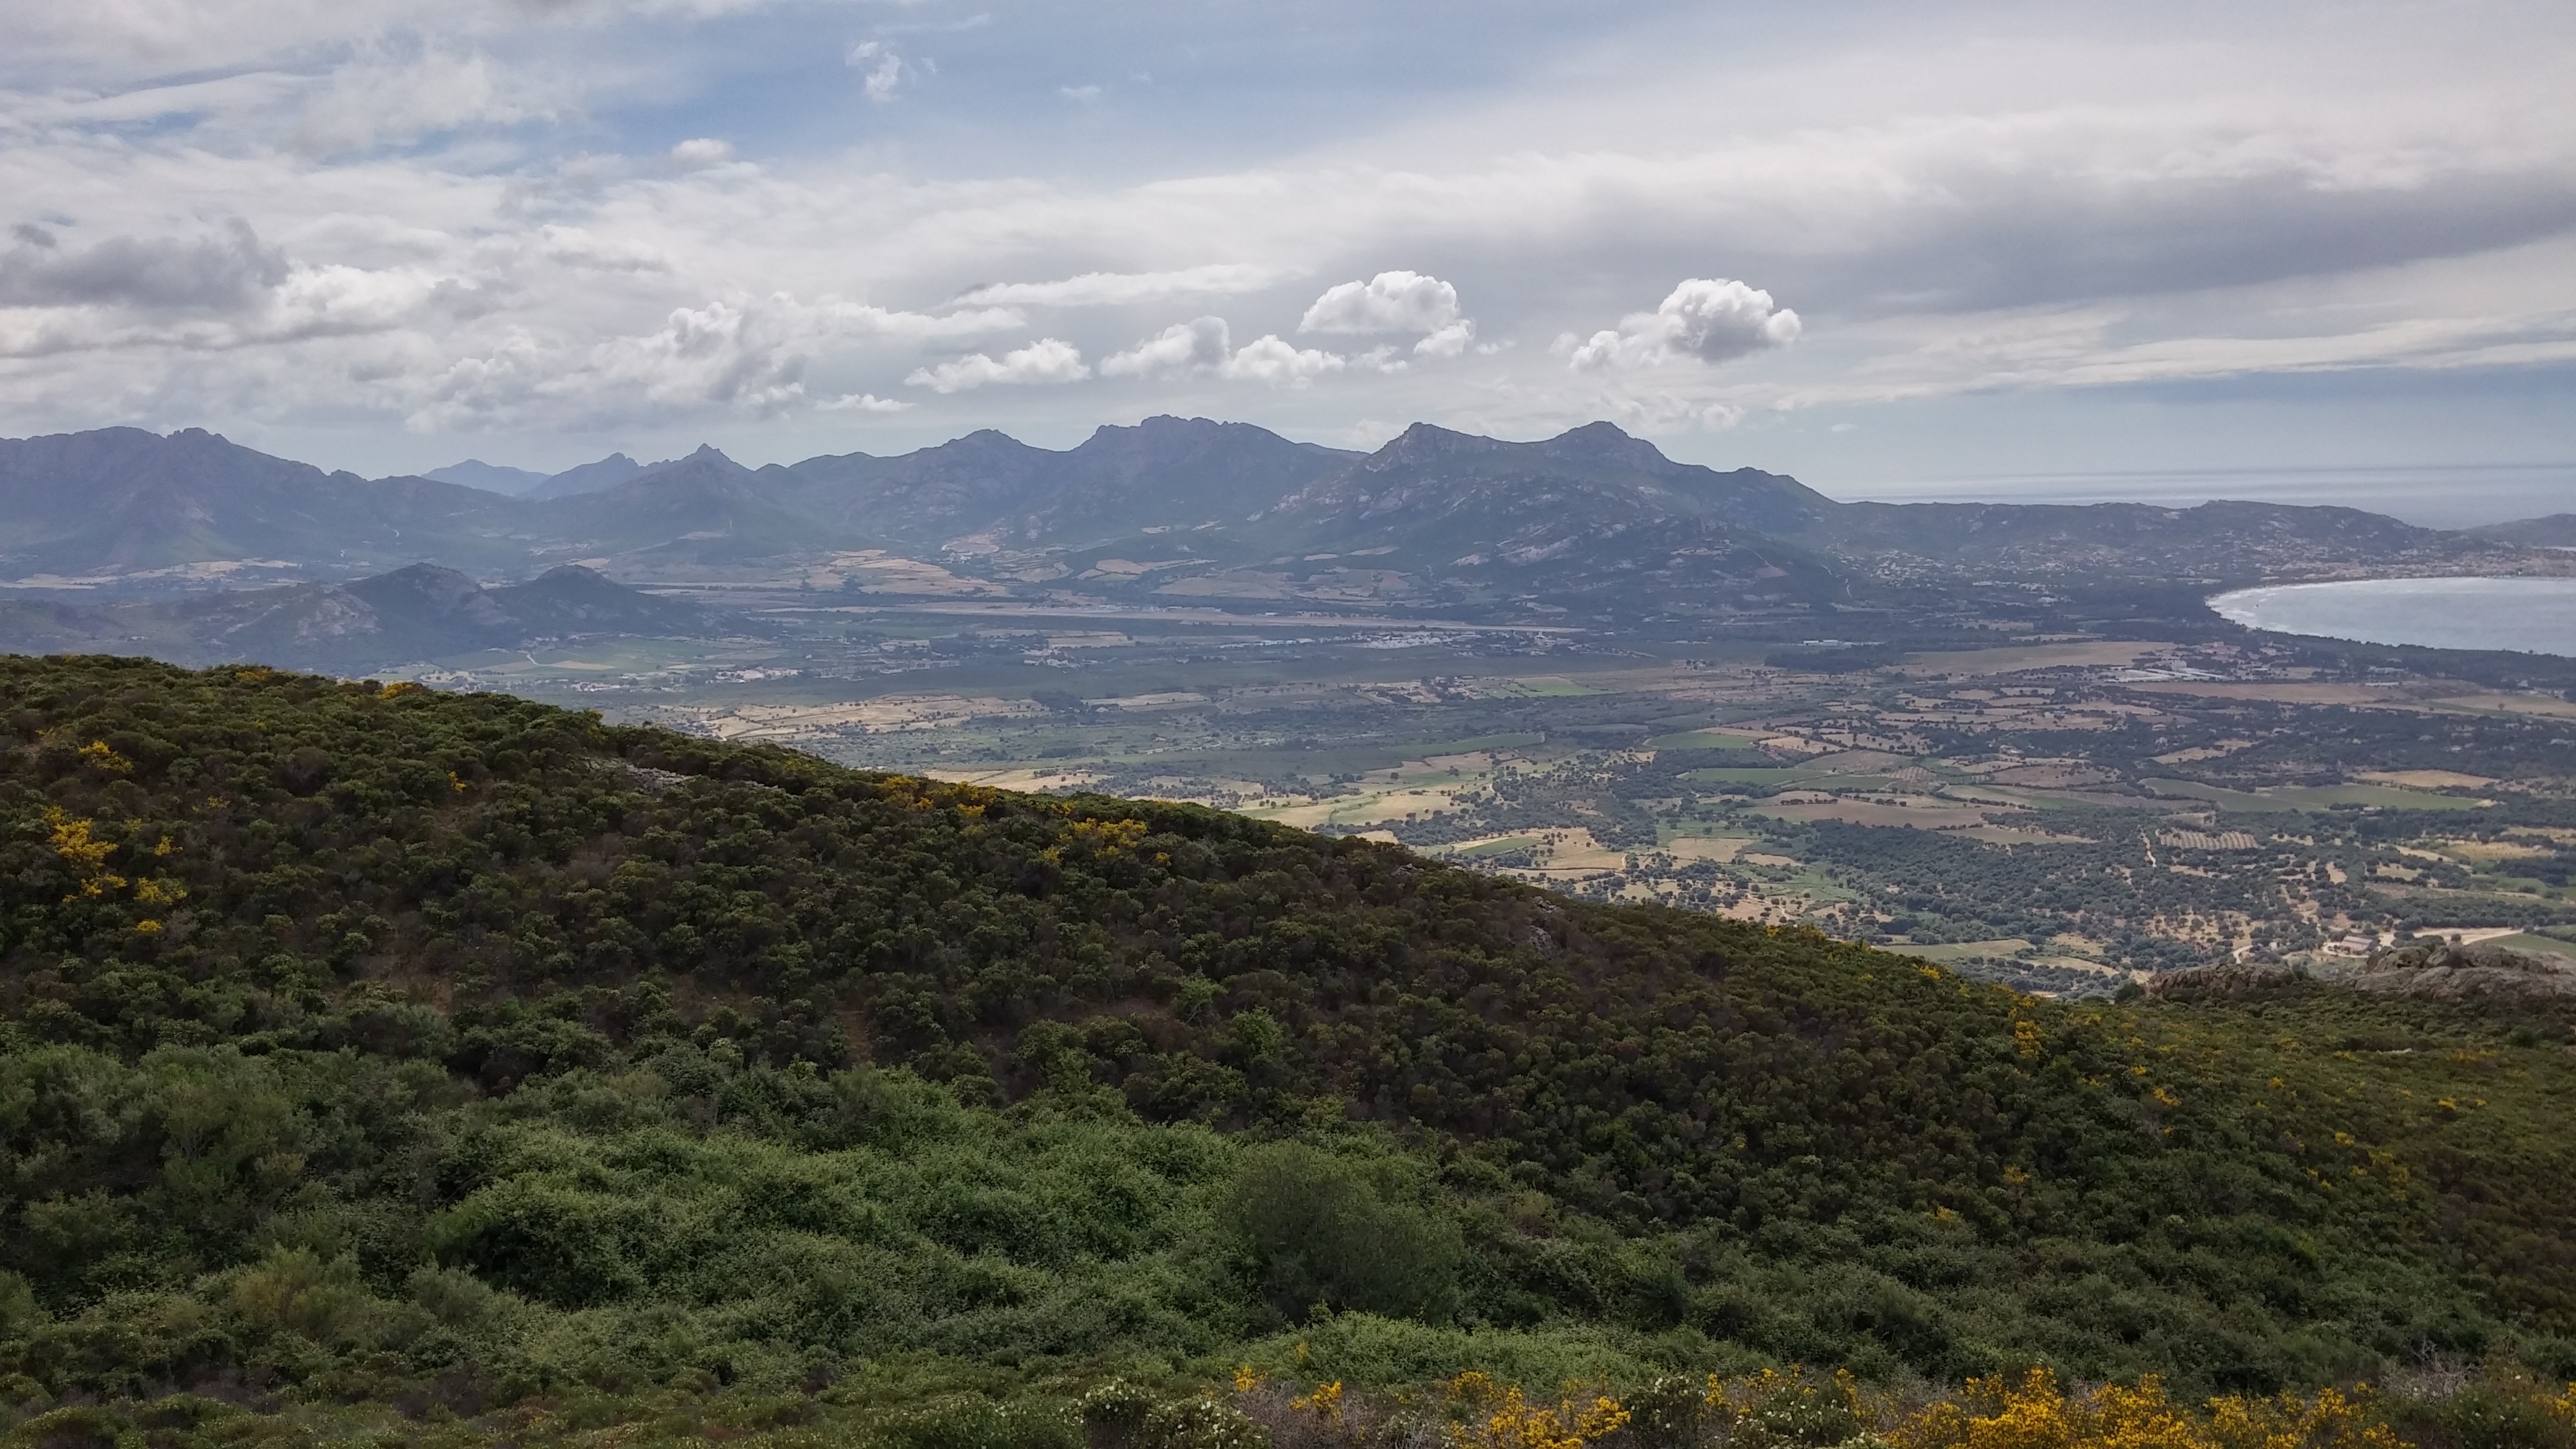
landscape, nature, forest, wilderness, walking, mountain, cloud, hill, adventure, valley, mountain range, panorama, weather, highland, ridge, summit, plateau, corsica, fell, loch, ecosystem, booked, landform, cloudiness, mountain pass, geographical feature, atmospheric phenomenon, mountainous landforms